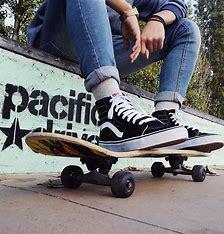
Brand: Vans
Model: Skate